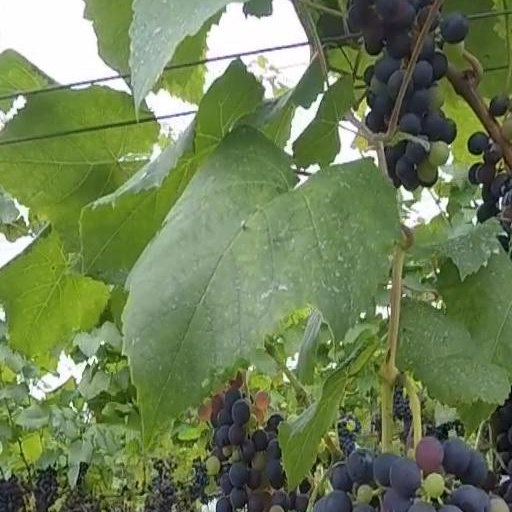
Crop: grape